Inn of the Good Samaritan

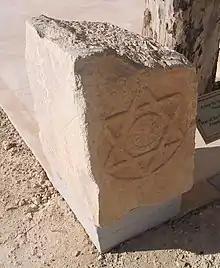
A cornerstone of a ruined synagogue depicting a hexagram, also known as a Star of David.

Eusebius, writing before 324 CE, mentions the Late Roman fort of Maledomni, whose traces have disappeared under the Templar castle of Maldoim. The fort was already standing by 331, and around 400 it was garrisoned by "Cohors I Salutaris", a Roman (Byzantine) auxiliary unit commissioned with protecting the travellers. Under the protection of the fortified place, a caravanserai was established. In 385, St Jerome accompanied his benefactress, the Roman patrician Paula, on her pilgrimage to Jericho, and at this site recalled the parable of the merciful Samaritan, seemingly hinting at the existence there of a church and road station. He introduces the interpretation that the name Adummim, derived from the Semitic root for blood and the colour red, stems from the blood shed there by the victims of road robbers, an idea later picked up by medieval authors.